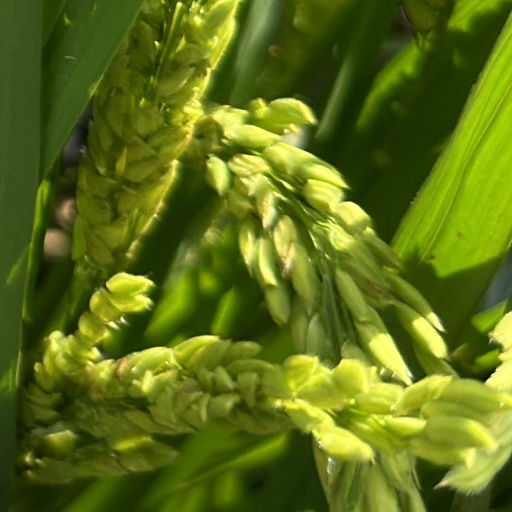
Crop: rice